Religion in Timor-Leste

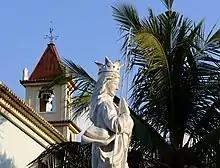
Statue of Saint Mary outside Balide church, Timor-Leste

The 2015 census showed that 97.6% of the population was Catholic, 2% were Protestant, and less than 1% Muslim; Protestant denominations included the Assemblies of God, Baptists, Presbyterians, Methodists, Seventh-day Adventists, Pentecostals, Jehovah's Witnesses, and the Christian